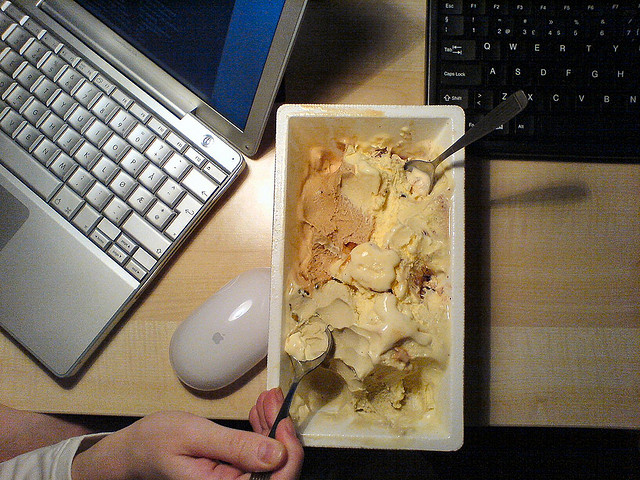
user: Given an image and a question. Answer the question in a short answer. Question: Why are there two spoons in the bowl? Short Answer:
assistant: share